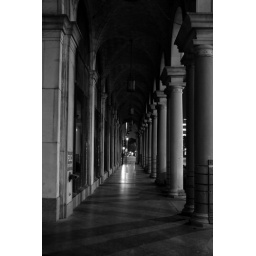
This is actually the sidewalk in front of a building downtown.